Prem Kaa Game

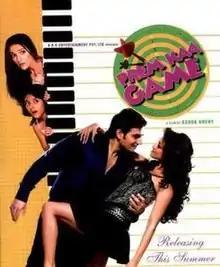
Film poster

Prem Kaa Game is a 2010 Bollywood romantic comedy film produced and directed by Ashok Kheny and starring Arbaaz Khan, Tara Sharma, Madhuri Bhattacharya, Rakesh Bedi, Johnny Lever and Sameer Kochhar. Salman Khan appears in the film as a narrator. The film was released on 26 February 2010. It is a remake of the 2004 Kannada film "Bisi Bisi" starring Ramesh Aravind, Anu Prabhakar, and Madhuri Bhattacharya, which itself was loosely based on the 1955 movie "The Seven Year Itch".